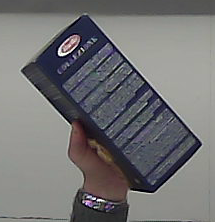
Product: barilla_lasagne